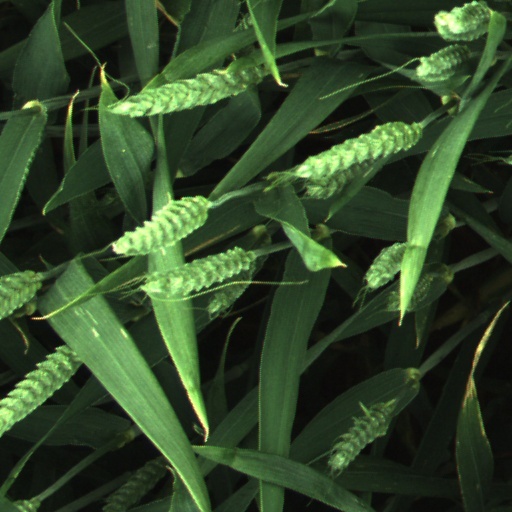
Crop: wheat